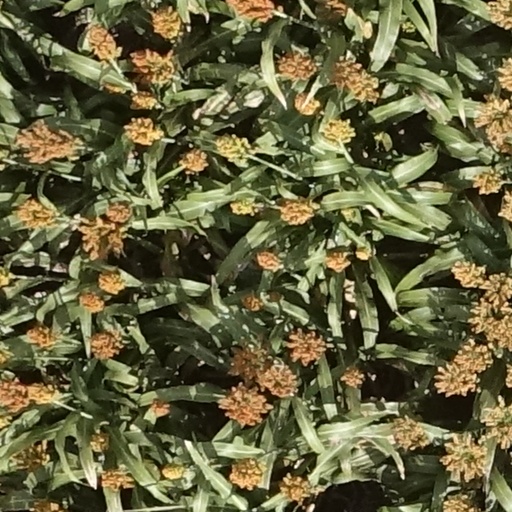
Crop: sorghum